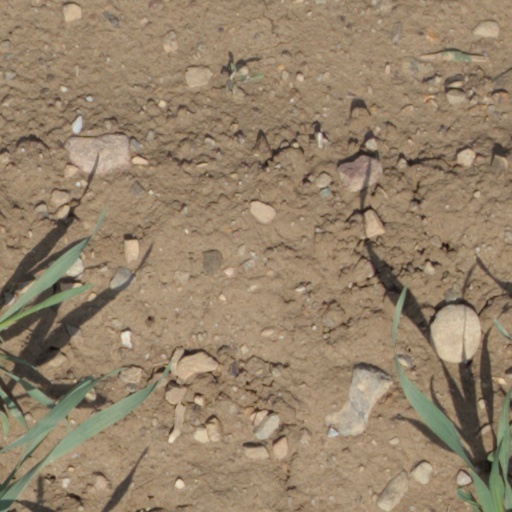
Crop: wheat